Sahale Mountain

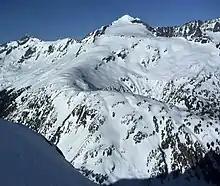
Sahale and Sahale Arm in winter

Sahale is located in the marine west coast climate zone of western North America. Most weather fronts originate in the Pacific Ocean, and travel northeast toward the Cascade Mountains. As fronts approach the North Cascades, they are forced upward by the peaks of the Cascade Range, causing them to drop their moisture in the form of rain or snowfall onto the Cascades (Orographic lift). As a result, the west side of the North Cascades experiences high precipitation, especially during the winter months in the form of snowfall. During winter months, weather is usually cloudy, but, due to high pressure systems over the Pacific Ocean that intensify during summer months, there is often little or no cloud cover during the summer.